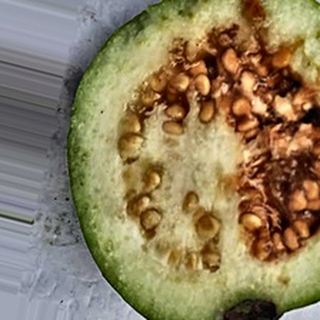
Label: guava_fruit_fly